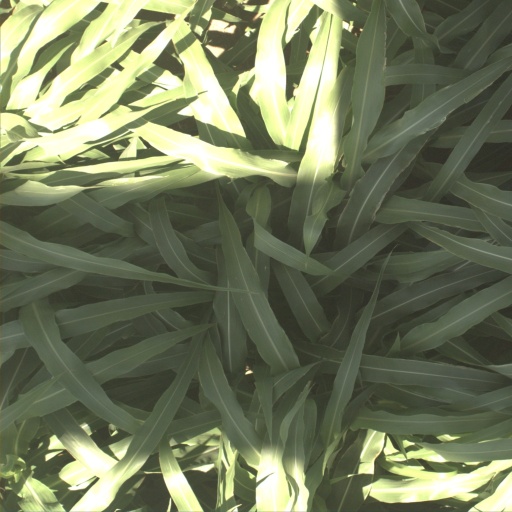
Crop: sorghum